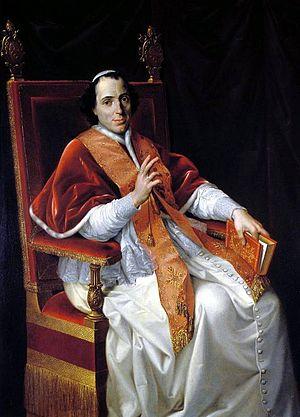
Le concordat de Fontainebleau est un traité signé entre le Saint-Siège de Pie VII et l’Empire français de Napoléon Iᵉʳ à Fontainebleau, le 25 janvier 1813 et promulgué le 13 février 1813.